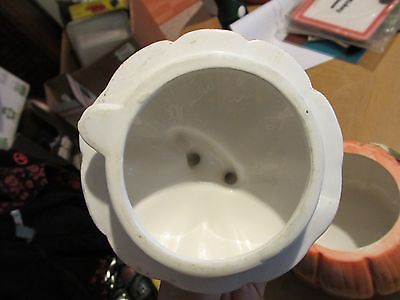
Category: kettle